SS Amerika (1905)

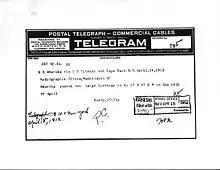
Telegram from "Amerika" via RMS "Titanic" on location of two large icebergs, 14 April 1912

On 14 April 1912, a ship's officer sent a telegram message to the Hydrographic Office in Washington, D.C. reporting that the ship "passed two large icebergs in 41 27N 50 8W on the 14th of April" signed "Knutp, 10;51p[m]". This message was, coincidentally, relayed by the Marconi operator on to the station at Cape Race because the transmitter of "Amerika" was not powerful enough to reach Cape Race directly.